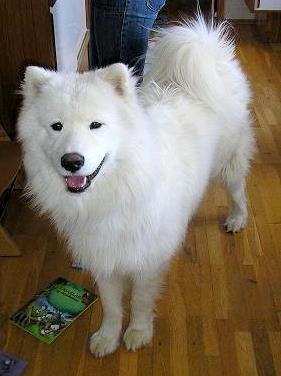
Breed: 2192-n000088-Samoyed